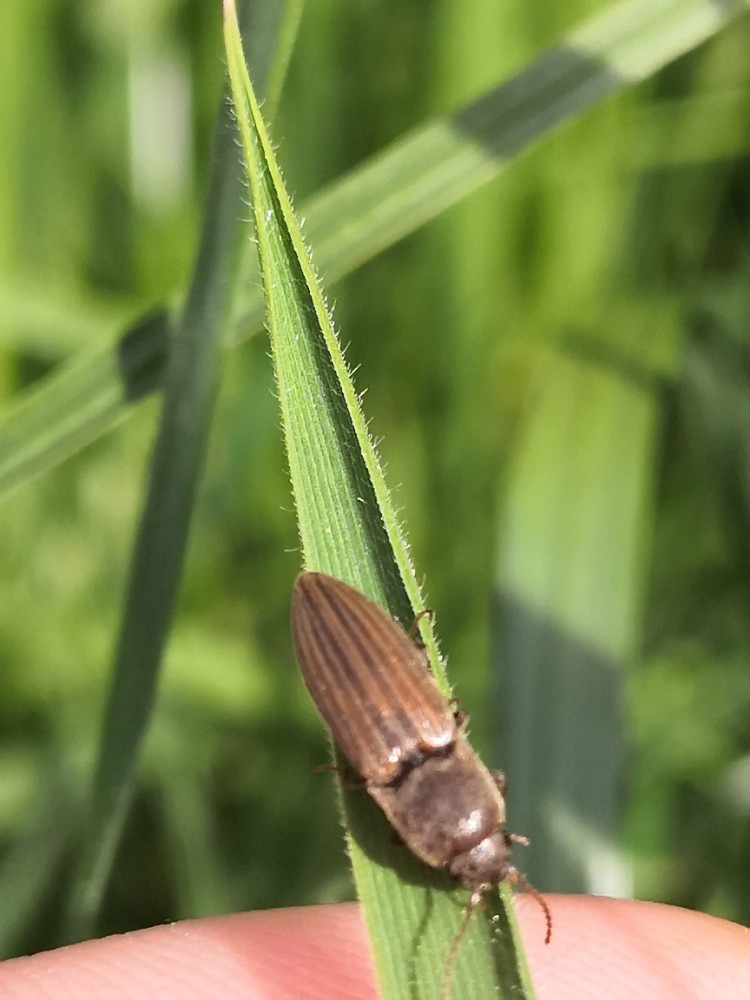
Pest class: clickbeetles_wireworms